Answer in natural language. Is black wooden spindleback chair (marked A) behind gray oval dog bed (marked B)? Choose between the following options: yes or no
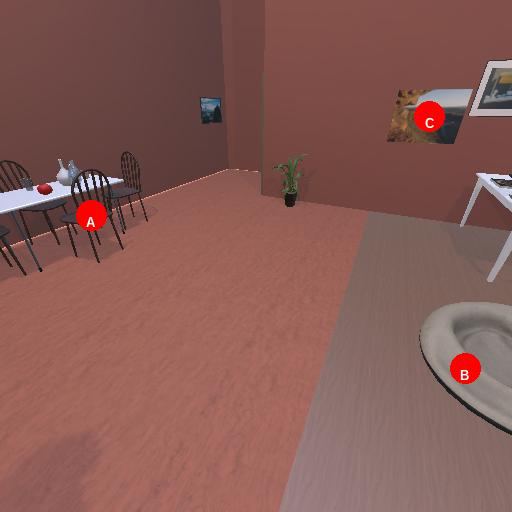
<answer>yes</answer>